Ulithi

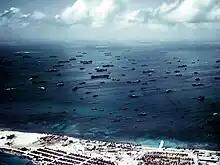
Sorlen Island and the north anchorage of Ulithi atoll, late 1944.

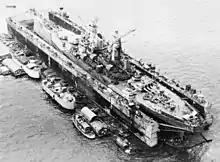
at a floating drydock at Manus Is

Early in the Second World War, the Japanese had established a radio and weather station on Ulithi and had occasionally used the lagoon as an anchorage, but had abandoned it by 1944. As the operations of the United States Navy (USN) moved west across the Pacific, the USN required a more forward base for its operations.